Earl of Wilmington

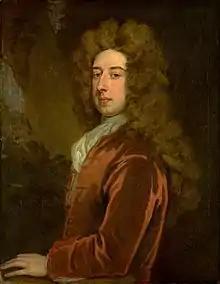
"Portrait of Spencer Compton" by Godfrey Keller, 1710.

Earl of Wilmington was a title in the Peerage of Great Britain. It was created in 1730 for the politician Spencer Compton, 1st Baron Wilmington, who later served as Prime Minister of Great Britain from 1742 to 1743, during the reign of George II. He had already been created Baron Wilmington in 1728 and was made Viscount Pevensey at the same time as he was given the earldom. Compton was the third son of James Compton, 3rd Earl of Northampton. The titles became extinct on his death in 1743, as he left no male heirs.